Fritz Melbye

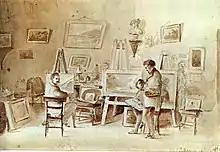
Camille Pissarro: "Melby and Pissarro in their studio in Carracas", c. 1854

In April 1852, Melbye was on Saint Croix, preparing a trip to Venezuela. Pissarro decided to join him and they spent two years together in Caracas and the harbour city of La Guaira before Pissarro returned to Saint Thomas. Melbye stayed until 1856 and then briefly returned to Europe, living some time in Paris, before traveling to North America where he set up a studio in New York City.